Ghost Festival

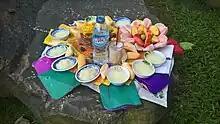
Various food items being sacrificed for the wandering souls in .

Traditionally, it is believed that ghosts haunt the island of Taiwan for the entire seventh lunar month, when the mid-summer "Ghost Festival" is held. The month is known as "Ghost Month". The first day of the month is marked by opening the gate of a temple, symbolizing the gates of hell. On the twelfth day, lamps on the main altar are lit. On the thirteenth day, a procession of lanterns is held. On the fourteenth day, a parade is held for releasing water lanterns. Incense and food are offered to the spirits to deter them from visiting homes and spirit paper money is also burnt as an offering. During the month, people avoid surgery, buying cars, swimming, moving house, marrying, whistling, and going out or taking pictures after dark.